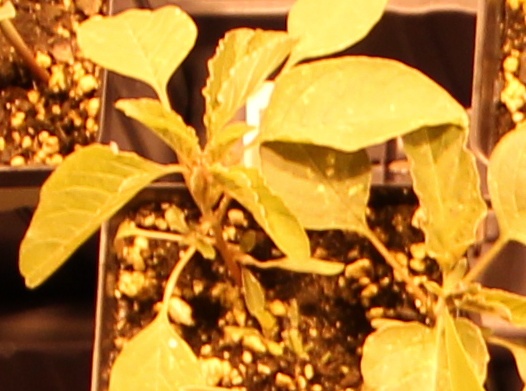
Label: Palmer Amaranth